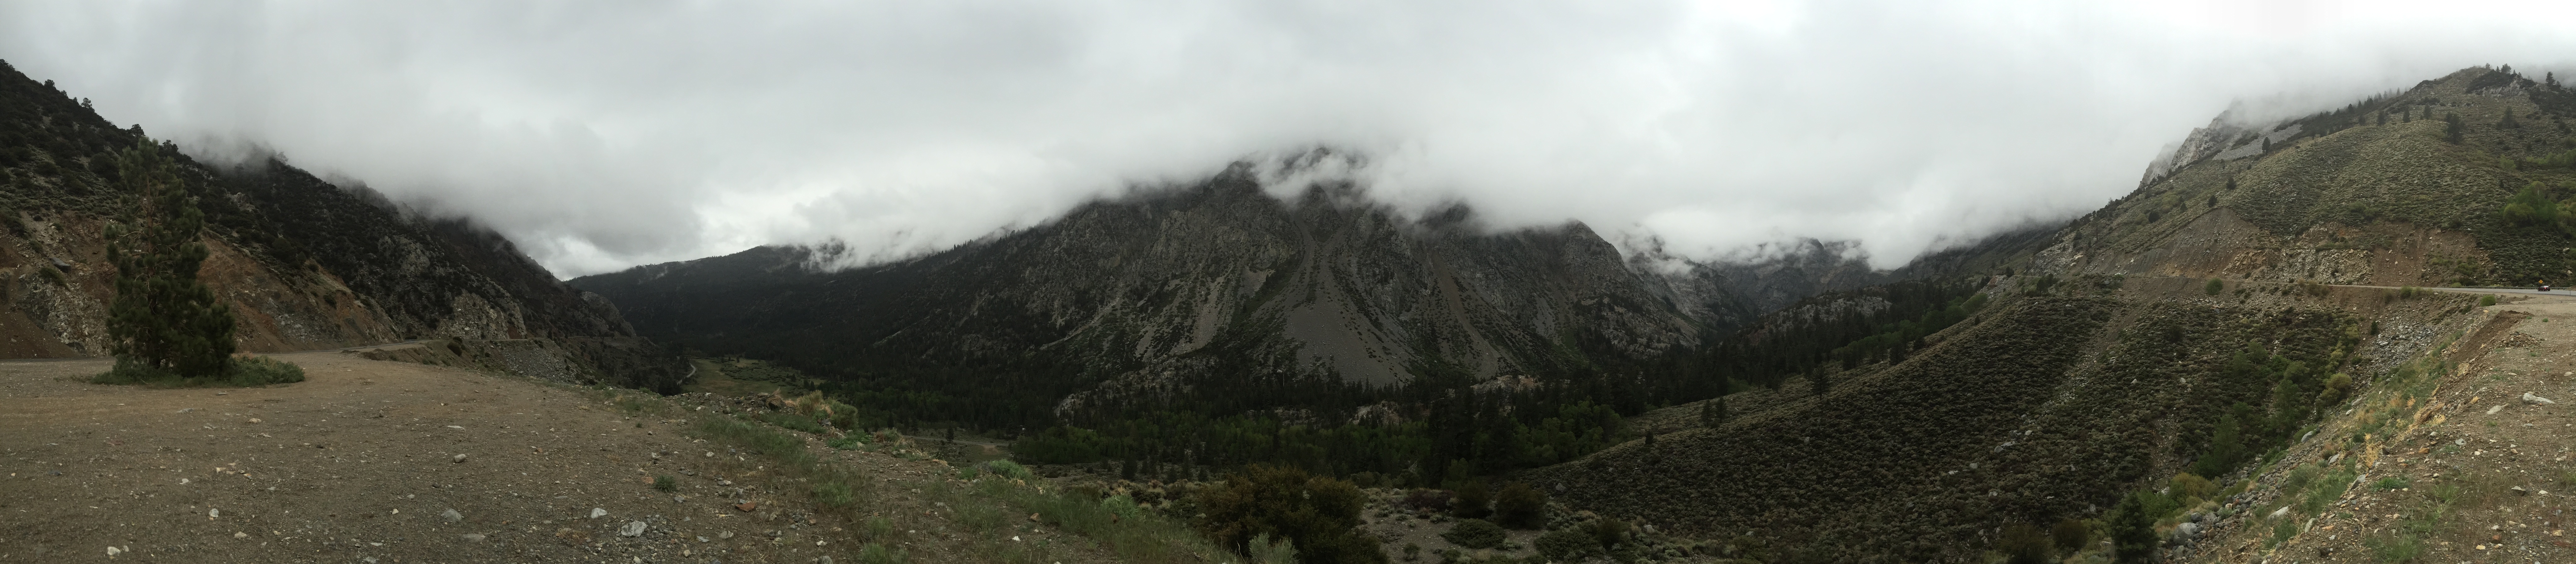
mountain range, fjord, extreme sport, landform, geographical feature, geological phenomenon